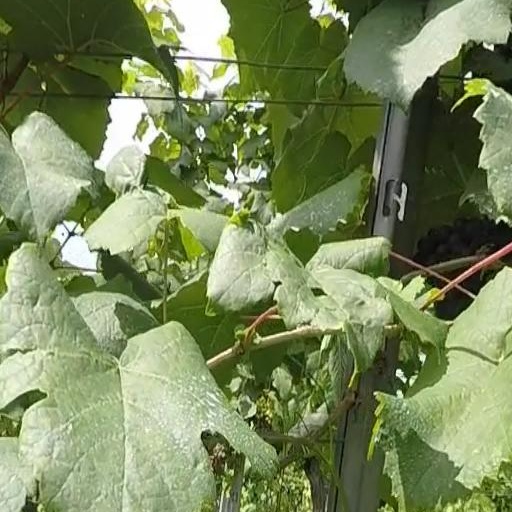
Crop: grape